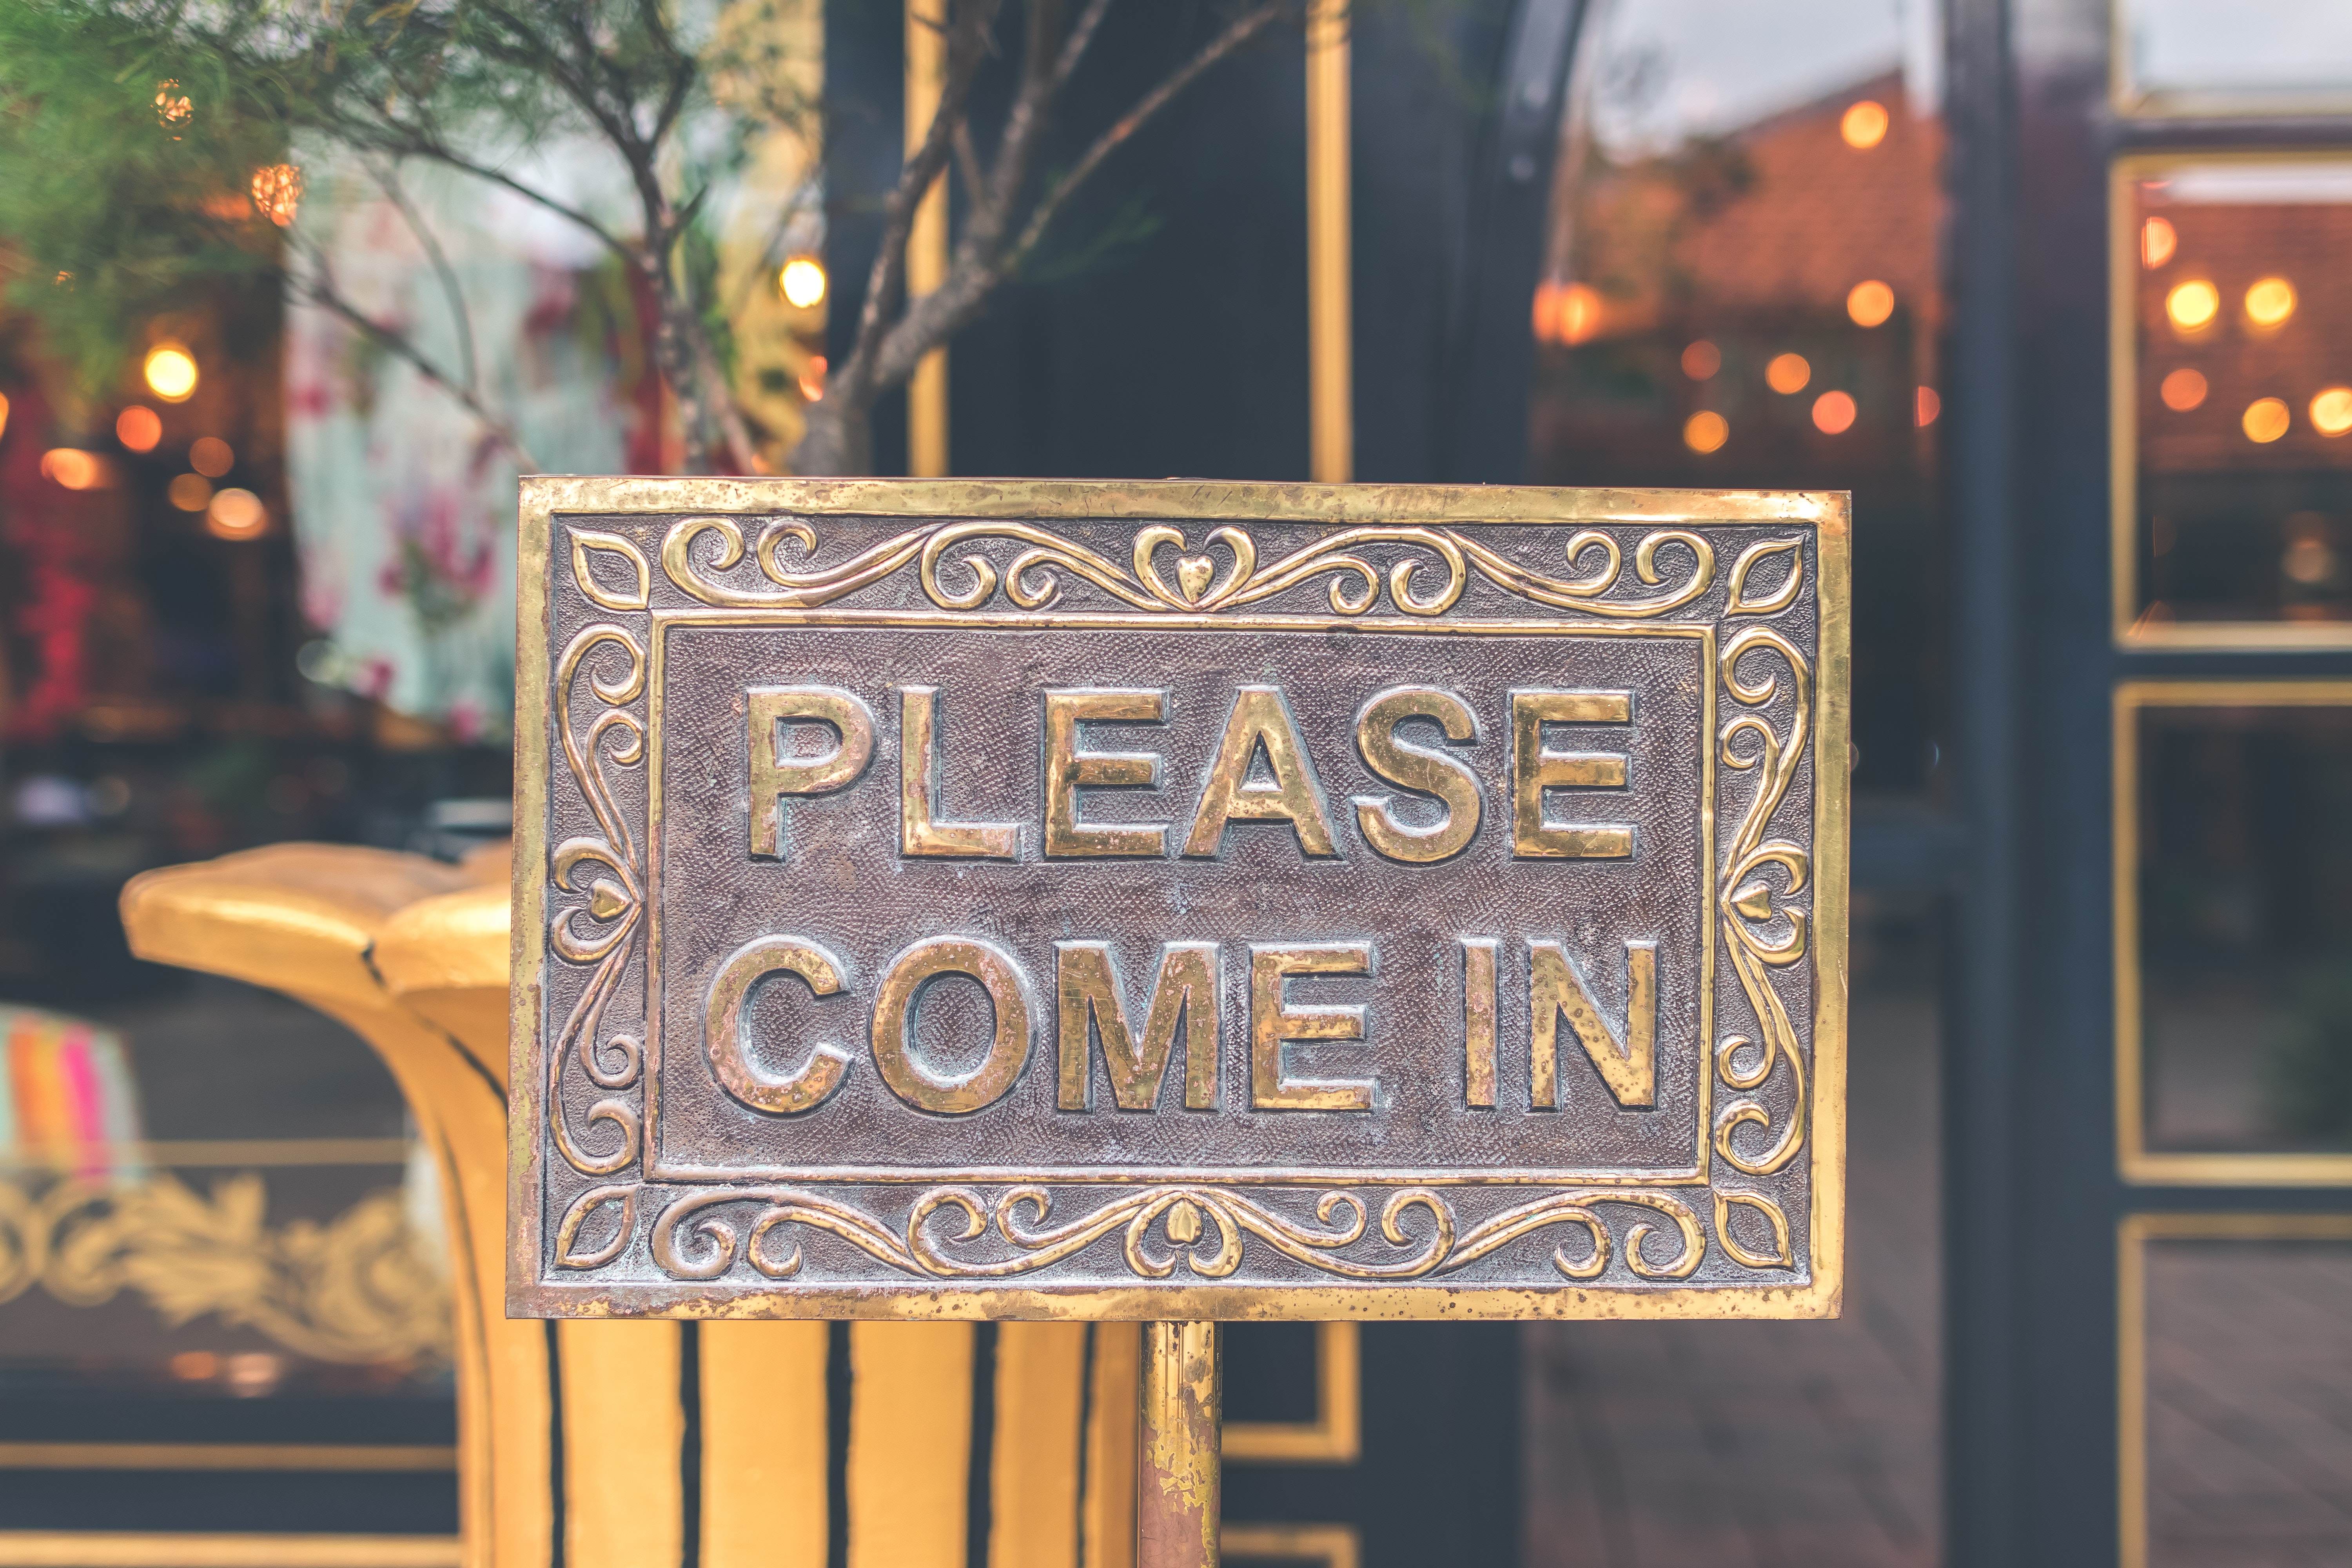
yellow, text, font, signage, design, tree, sign, number, window, street sign, city, metal